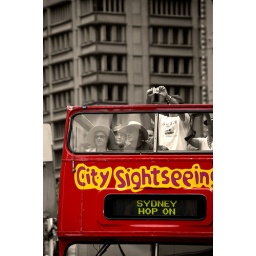
London isn't the only city with the red double-decker buses. But in Sydney they're only used for tourism.